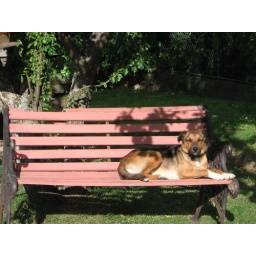
Ash is sitting on the seat under the plum tree. It is 8.45 am and it's already 26.5 deg C